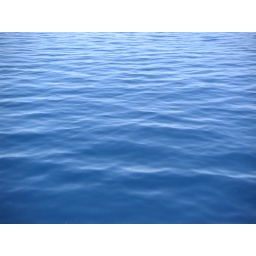
The water in the lake was a few different colors... I tried to take a pic of all the differences.